Brittney Zamora

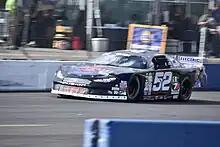
Zamora at Evergreen Speedway in 2018

Before entering NASCAR, Zamora traveled the super late model racing circuit in Washington and Oregon. She drove in the Northwest Super Late Model Series in 2017 and 2018, and became the first female to win a race and a championship in the series. In both years racing in that series, she won the championship. In 2018, Zamora was the Washington State Rookie of the Year in NASCAR's Whelen All-American Series. She was one of 12 drivers invited to NASCAR's 2019 Drive for Diversity combine.